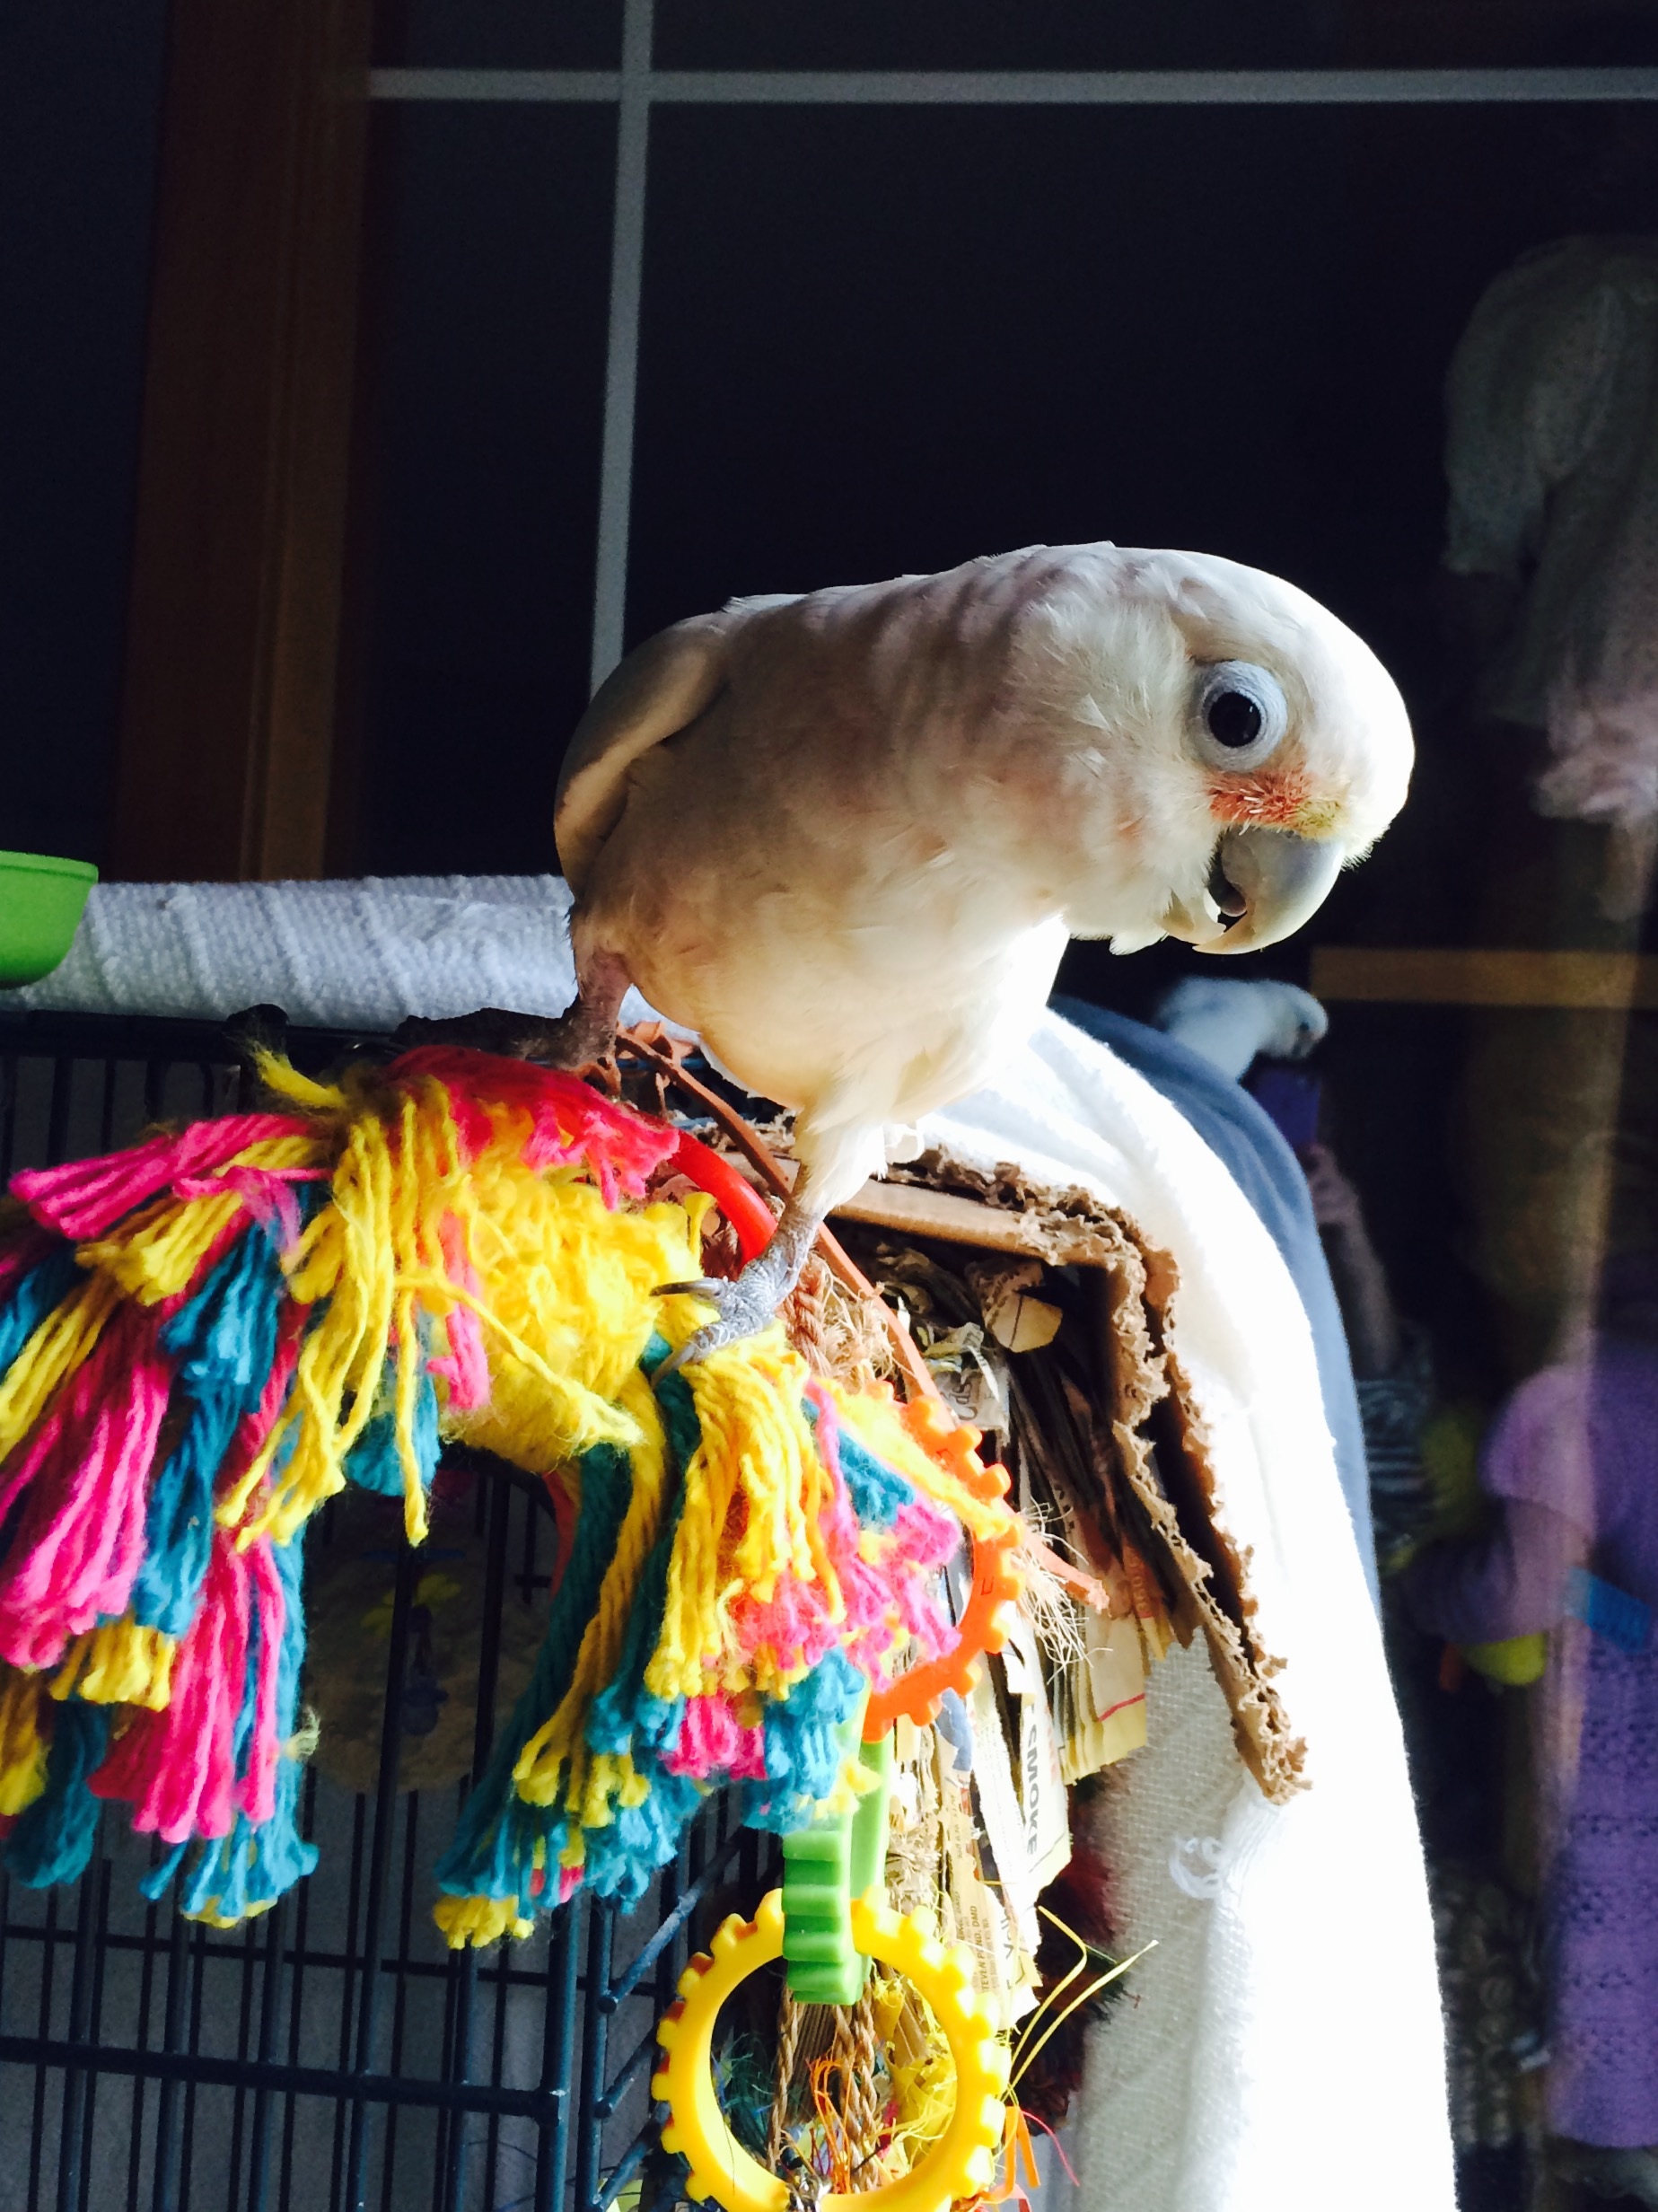
bird, color, parrot